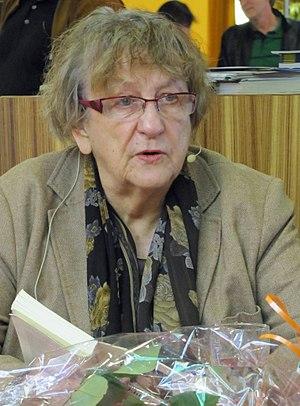
Ingrid Noll, née le 29 septembre 1935 à Shanghai, est une femme de lettres allemande, spécialisée dans le roman policier.